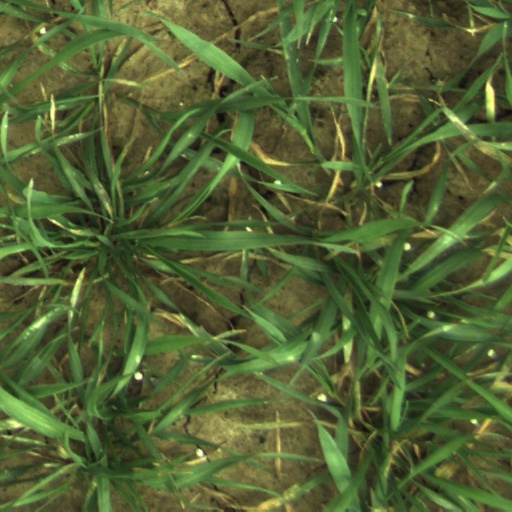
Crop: wheat